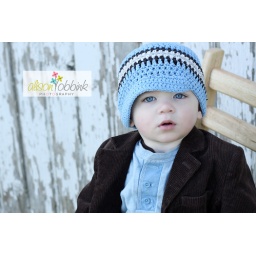
boy in blue hat